Whistle post

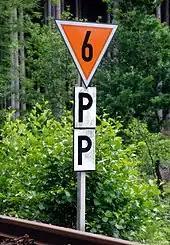
German double whistle post under a speed sign

In Germany, a rectangular board bearing the letter 'P' for "" ('whistle') is used as a whistle board. It may have either a black 'P' on a white background, or a white 'P' on a black background. Two boards, one above the other, means "whistle twice".